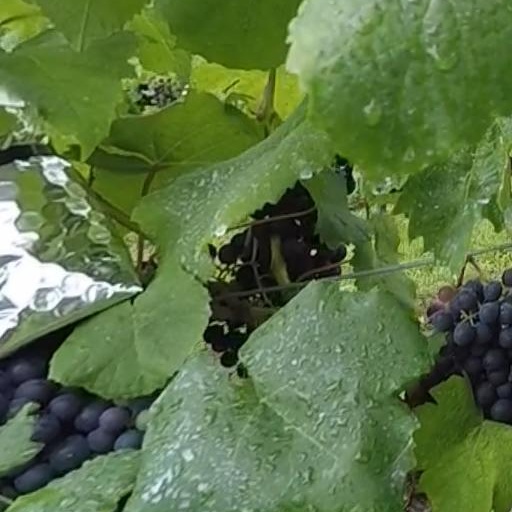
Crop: grape